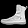
Label: Ankle boot